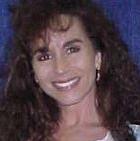
Age: 33